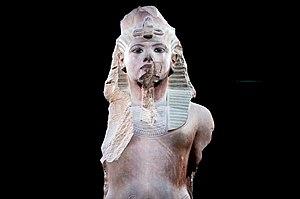
Les grandes traces de peinture qui restent sur la statue donnent un bon aperçu de ses couleurs vives d'origines.
« Toutânkhamon, le trésor du pharaon » est une exposition itinérante présentée à Los Angeles, à Paris et à Londres avant de se poursuivre éventuellement dans d'autres grandes métropoles mondiales. Organisée par le Conseil suprême des Antiquités égyptiennes et la société IMG, en collaboration avec le musée du Louvre, elle présente cent-cinquante objets du trésor de Toutânkhamon trouvés lors de la découverte du tombeau de ce pharaon en 1922 et exposés habituellement au Musée égyptien du Caire.